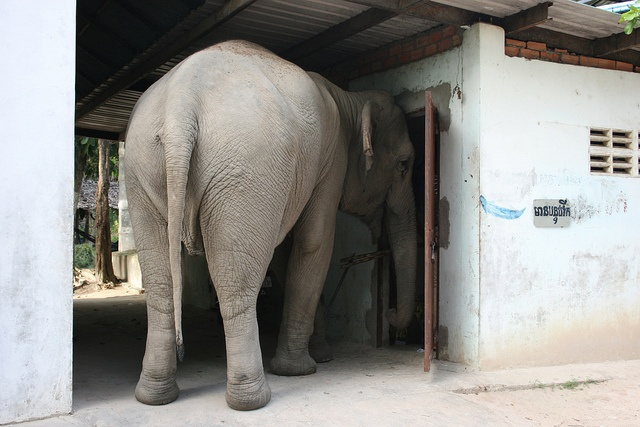
A large gray elephant standing next to a building.
An elephant stands and looks through an open doorway
An elephant is standing outside looking in a door.
An elephant peeking his head into the door of a shed.
An elephant wants in the building but can't fit through the door.